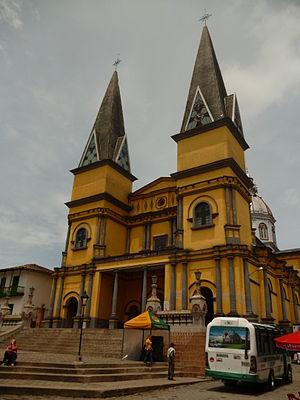
Santo Domingo est une municipalité située dans le département d'Antioquia, en Colombie.